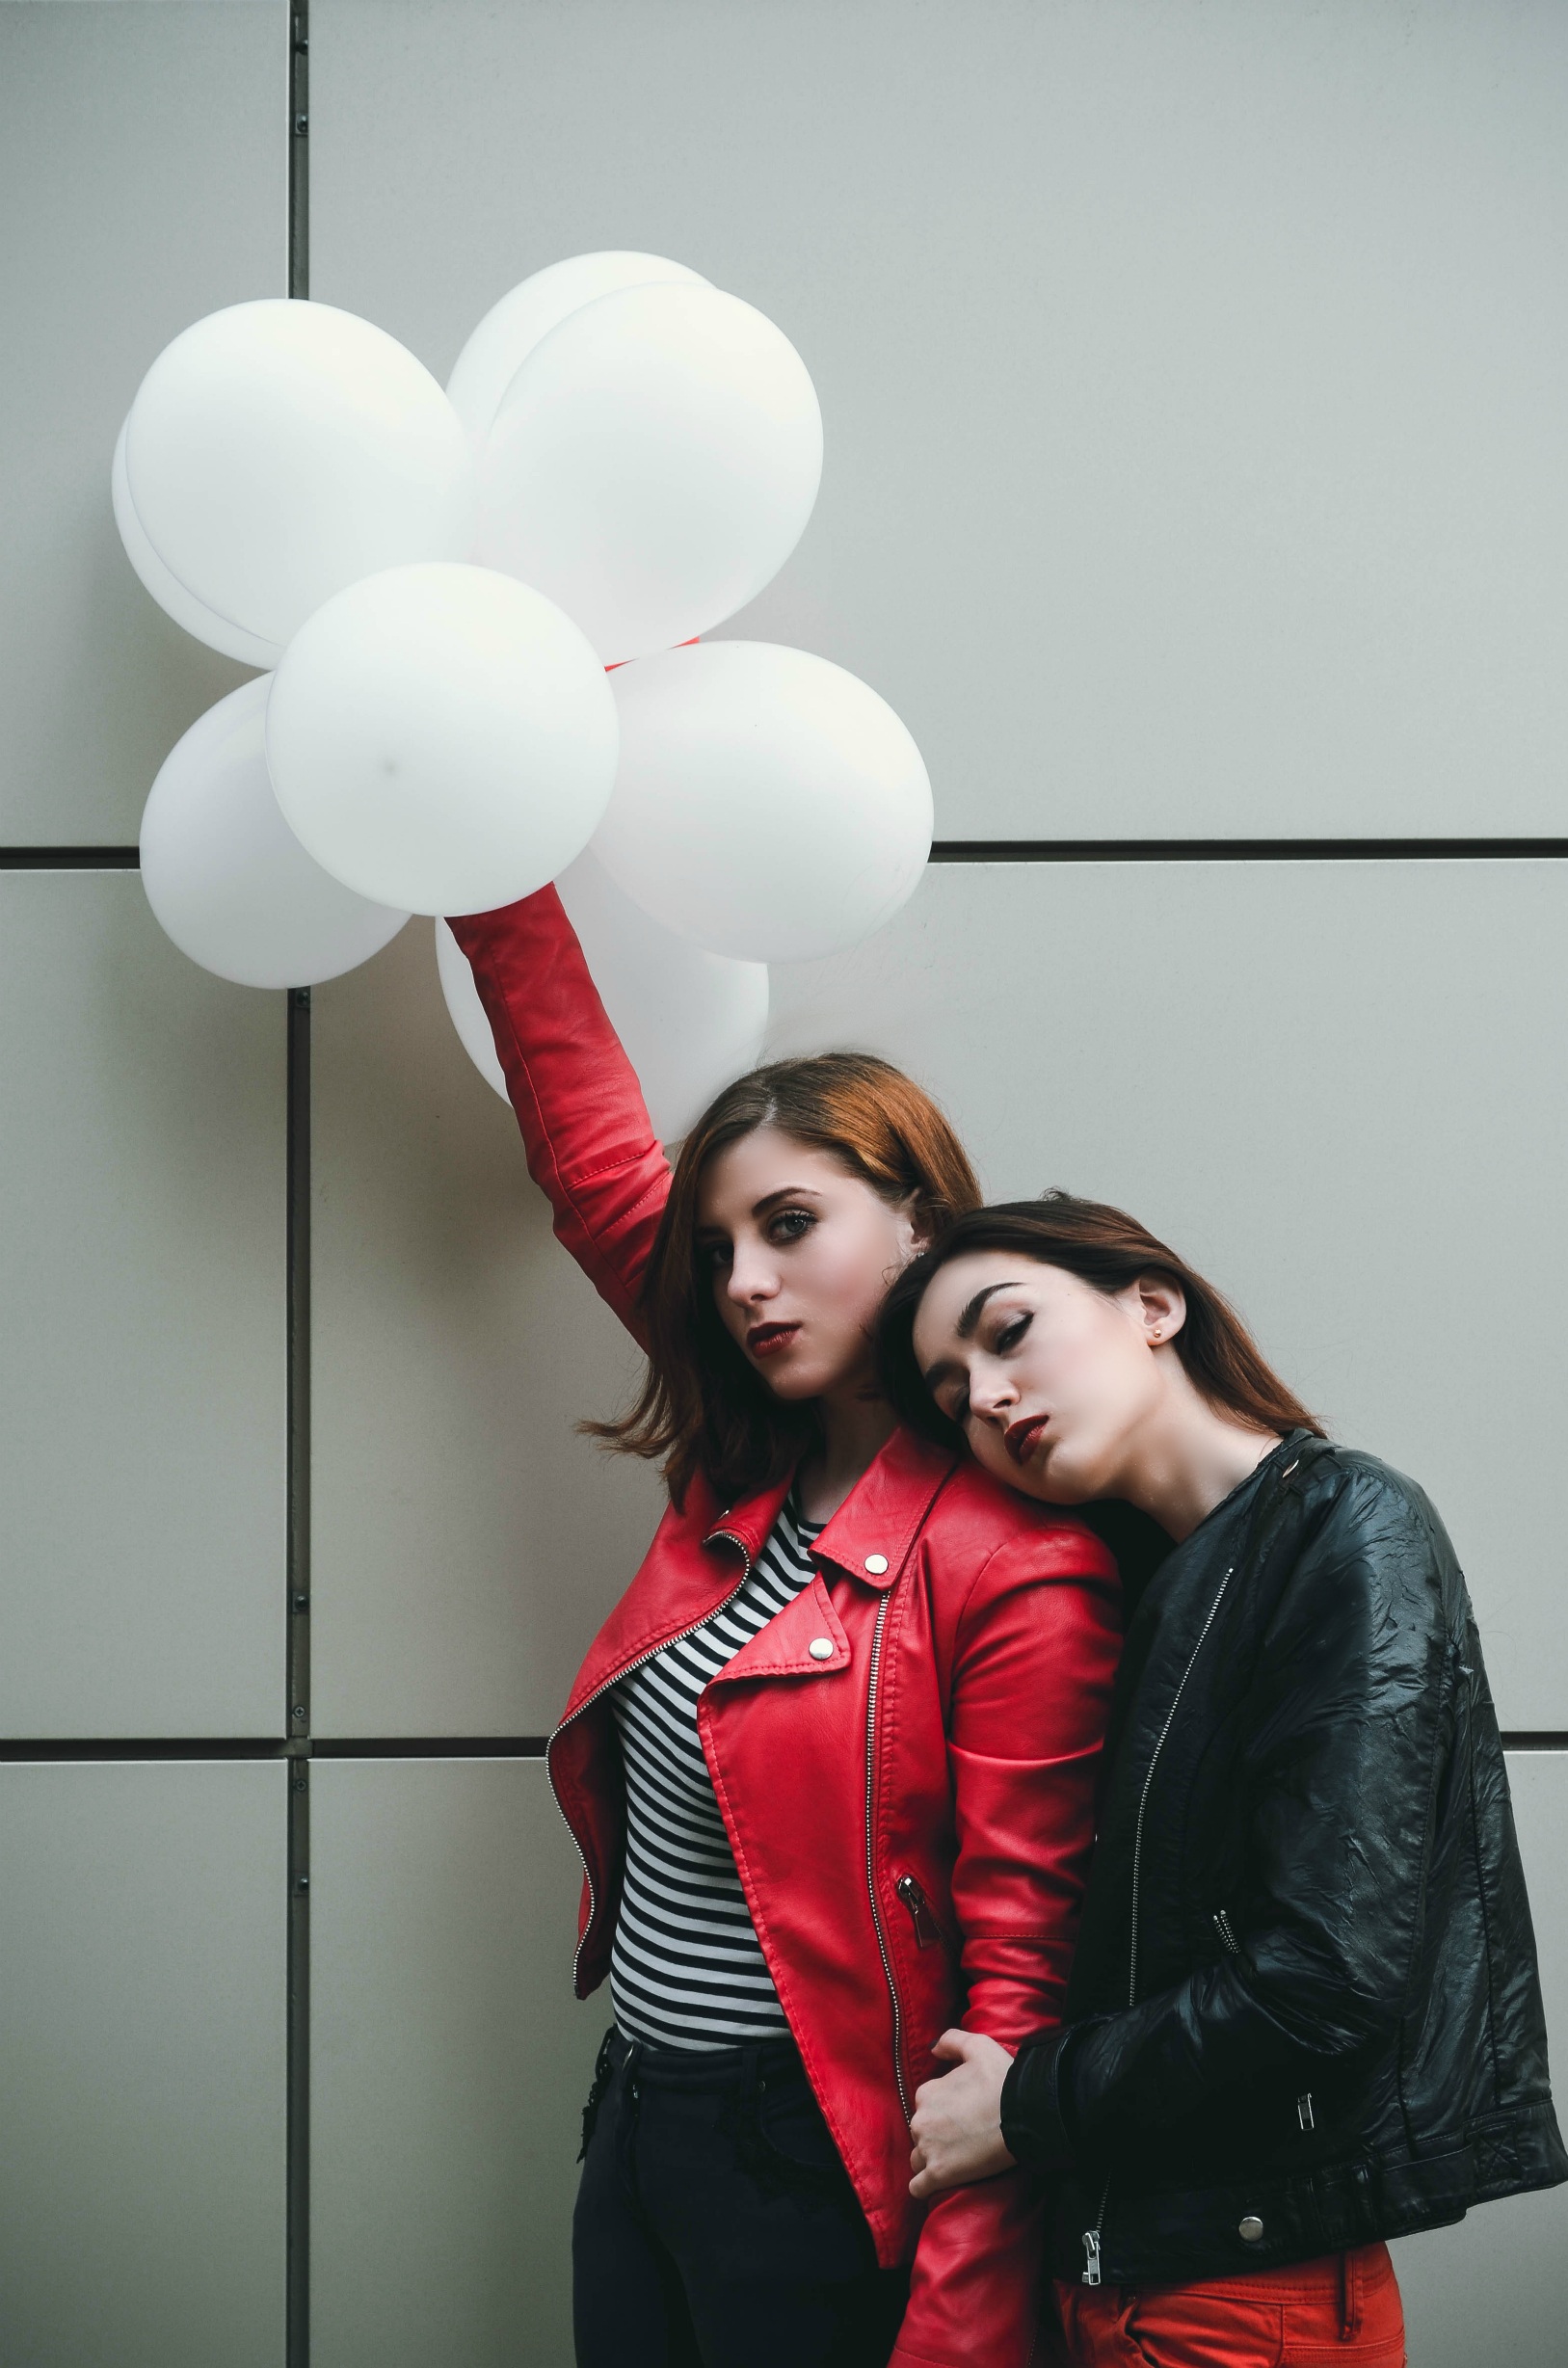
person, people, girl, woman, hair, view, photo, summer, female, portrait, model, young, red, youth, clothing, toy, long hair, eyes, girls, women, ball, beauty, beautiful, fine, costume, views, photoshoot, photo portrait